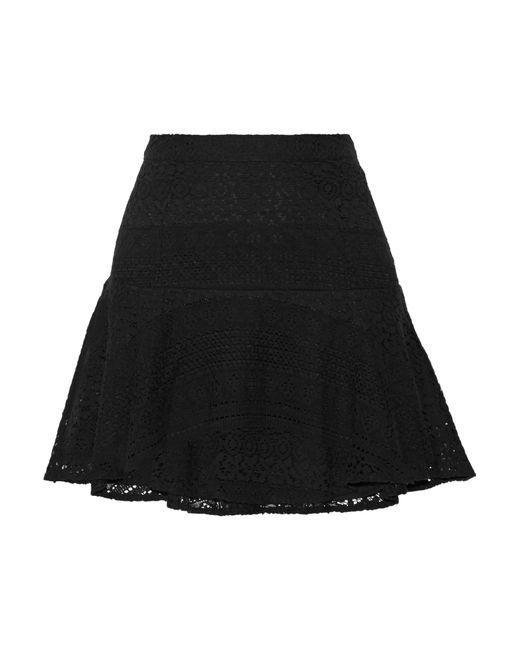
midirock in schwarzer Farbe für Mädchen